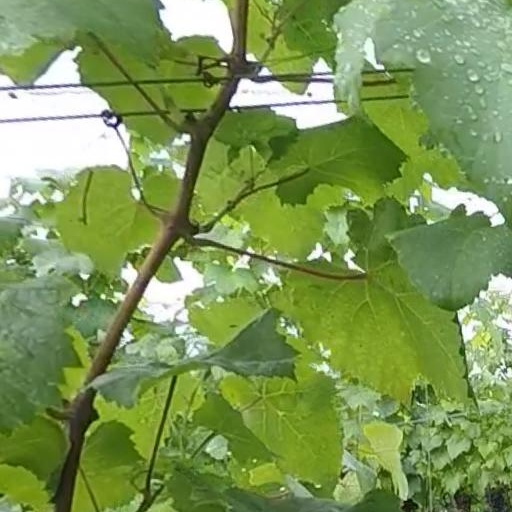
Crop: grape